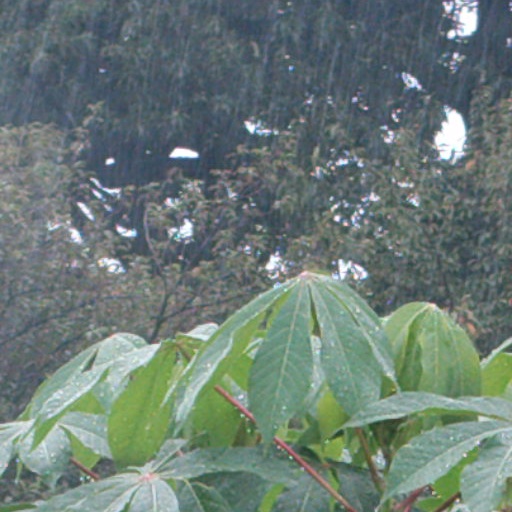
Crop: cassava